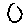
Label: 0